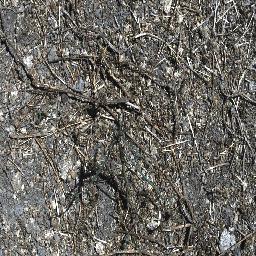
Label: parkinsonia